Hay's Galleria

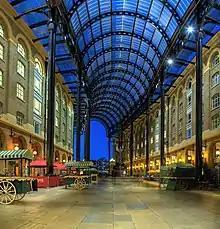
Hay's Galleria

Hay's Galleria is a mixed use building in the London Borough of Southwark situated on the south bank of the River Thames featuring offices, restaurants, shops, and flats. Originally a warehouse and associated wharf (Hay's Wharf) for the port of London, it was redeveloped in the 1980s. It is a Grade II listed structure.